Boys Like Girls

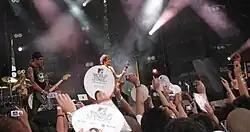
Boys Like Girls performing at MTV World Stage Live in Malaysia

"Two Is Better Than One" was serviced to contemporary hit radio on October 19, as the album's second single, featuring and written with Taylor Swift. The song is about Johnson's previous relationship with a longtime girlfriend. It reached number 18 on the "Billboard" Hot 100. Selling 1.7 million copies in the United States, the song was certified platinum by the RIAA. Johnson had previously worked with Swift to write the song "You'll Always Find Your Way Back Home", which is featured in "".